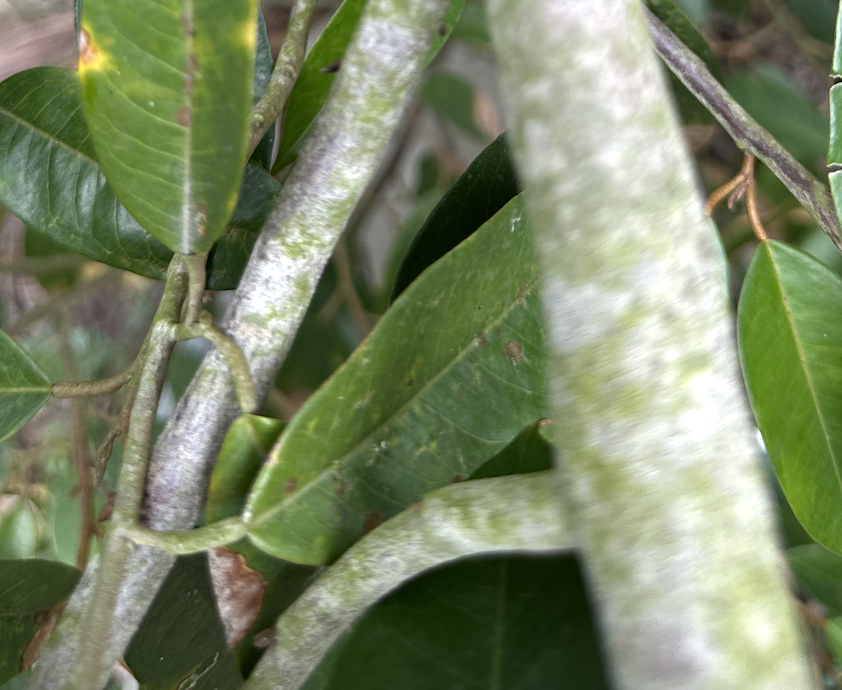
Label: pink_disease